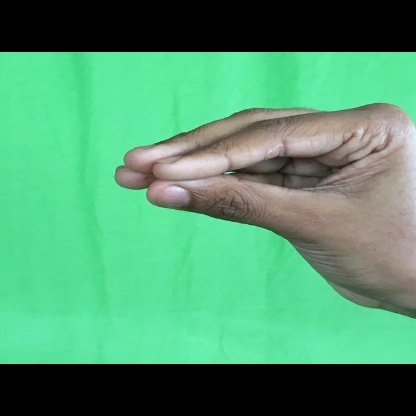
Mudra: Mukulam